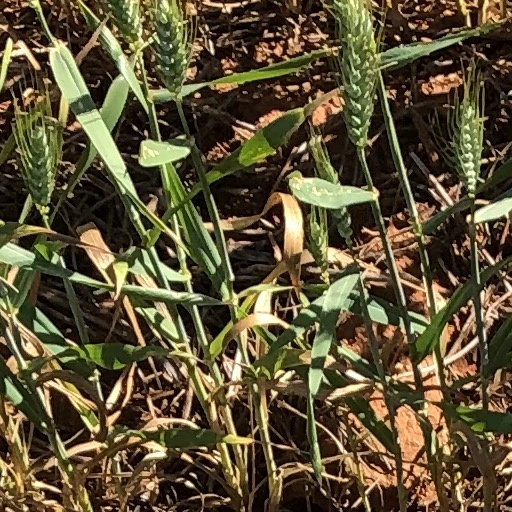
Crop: wheat